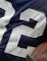
Number: 2